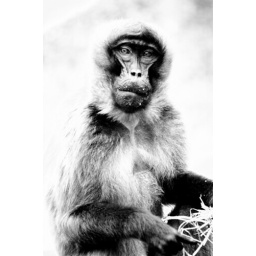
portrait in black and white